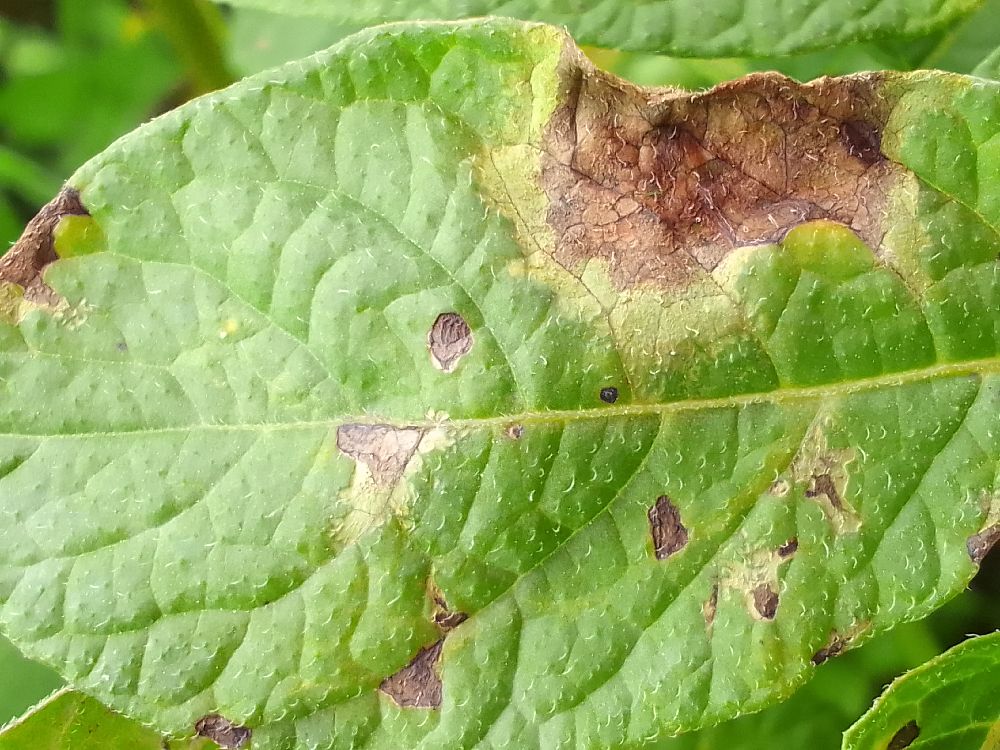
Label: Late blight